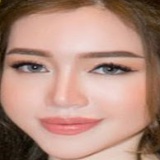
diễn viên Elly Trần